L'Auberge rouge

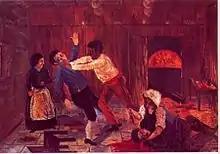
"Meurtres en série à l'Auberge Rouge" – author unknown

More than 100 other witnesses were called to testify, mainly indirect witnesses relaying rumors of the time. The "Code Napoleon" permitted hearsay evidence to a much greater extent than Anglo-Saxon common law, but even so much of the evidence given was clearly inadmissible. Claims included: